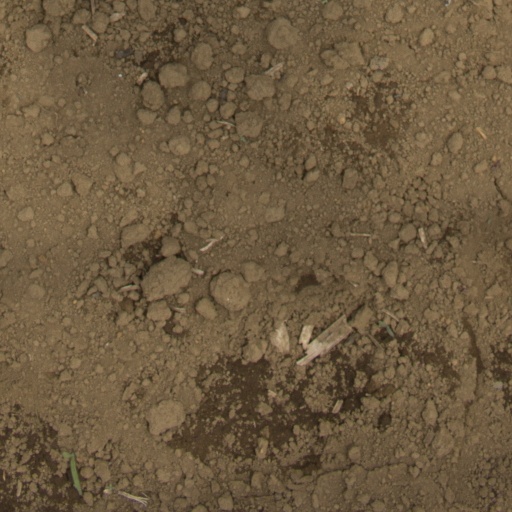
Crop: Jerusalem artichoke